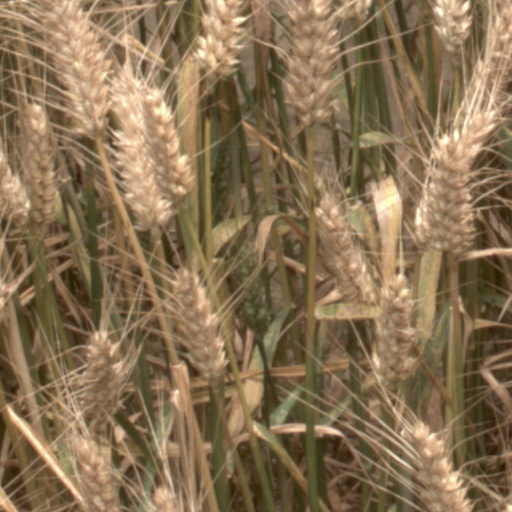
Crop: wheat